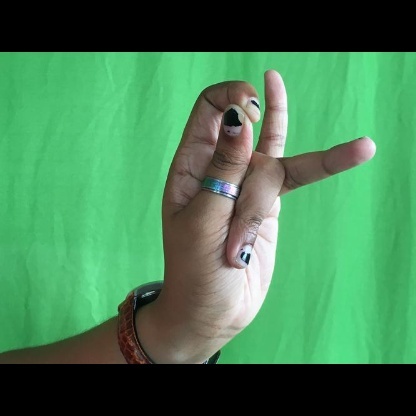
Mudra: Katakamukha